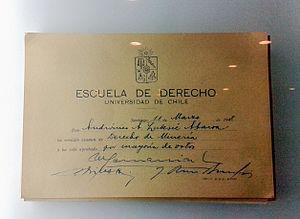
Andrónico Luksic Abaroa était un entrepreneur chilien, fondateur et président des holdings Antofagasta PLC et Quiñenco.